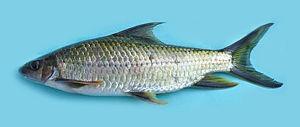
Osteochilus est un genre de poissons téléostéens de la famille des Cyprinidae et de l'ordre des Cypriniformes. Osteochilus se rencontre principalement en Asie du Sud, quelques-uns s’étendant dans les parties adjacentes de la Chine. En outre, deux espèces sont endémiques des Ghâts occidentaux en Inde.